Torc

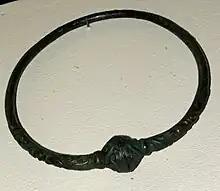
French fused-buffer type with "muff", c. 350 BC

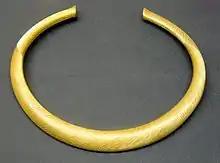
Sleek Bronze Age torc in striated gold, northern France, c. 1200–1000 BC, 794 grams

Most Achaemenid torcs are thin single round bars with matching animal heads as the terminals, facing each other at the front. Some Early Celtic forms depart from the normal style of torc by lacking a break at the throat, and instead are heavily decorated at the continuous front, with animal elements and short rows of "balusters", rounded projections coming to a blunt point; these are seen both on the sculpted torc worn by the stone "Glauberg Warrior" and a gold torc (illustrated) found in the same oppidum.